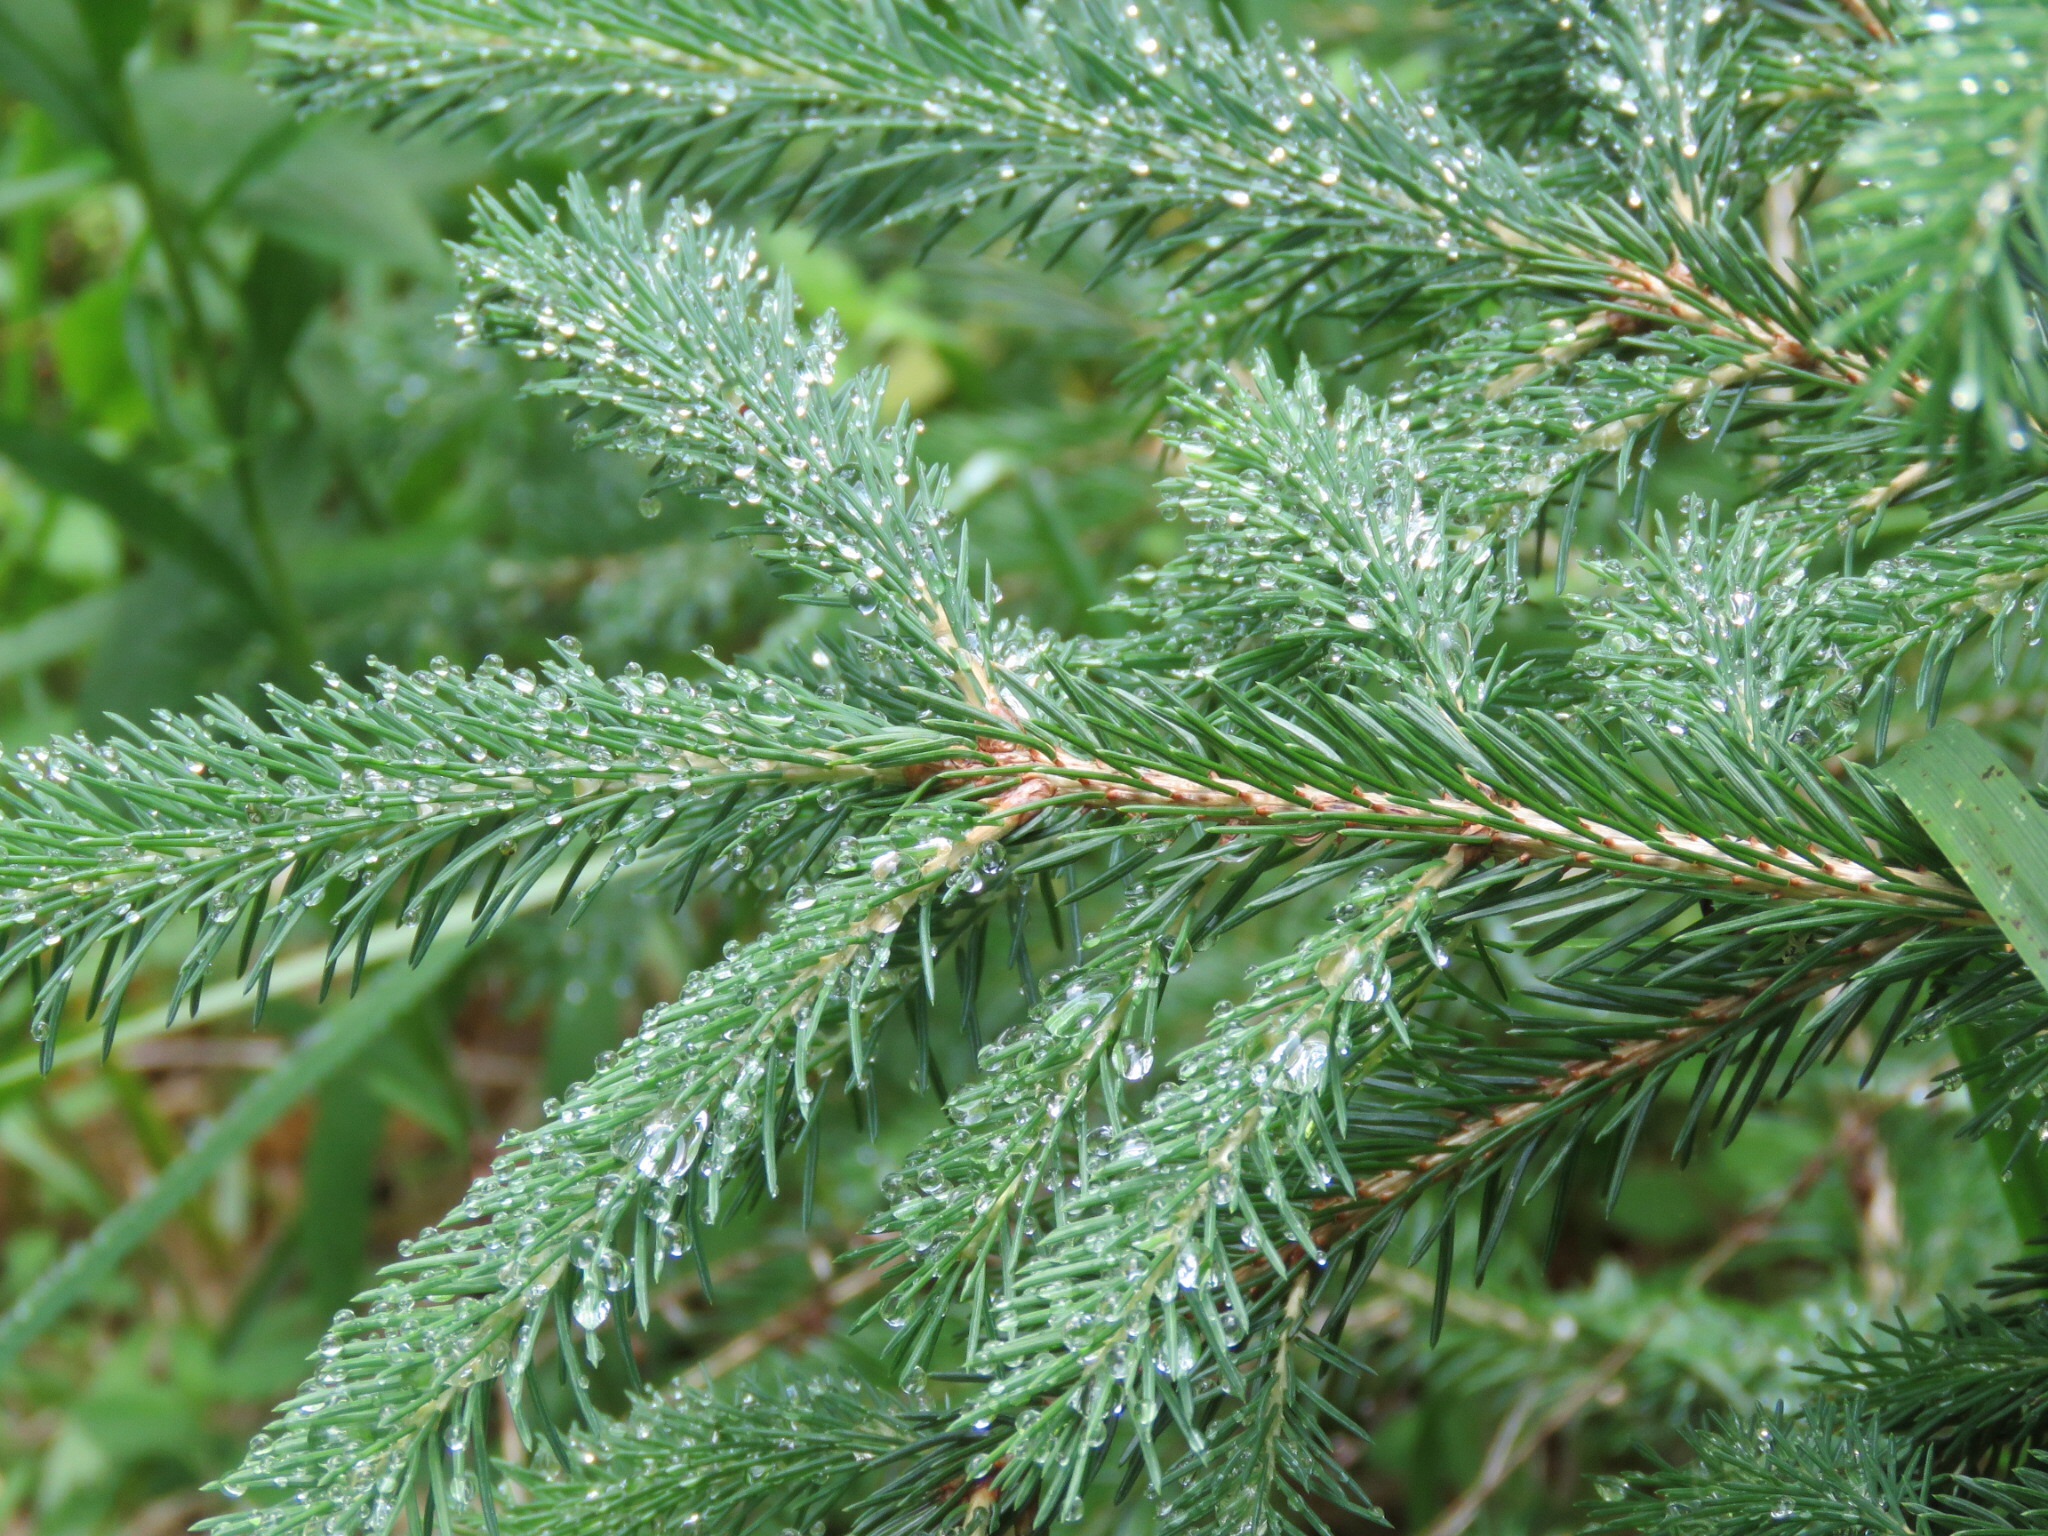
tree, branch, plant, evergreen, fir, conifer, spruce, larch, pine family, woody plant, temperate coniferous forest, land plant